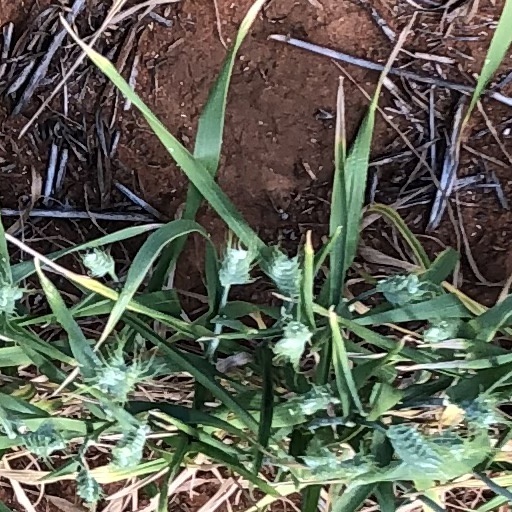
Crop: wheat